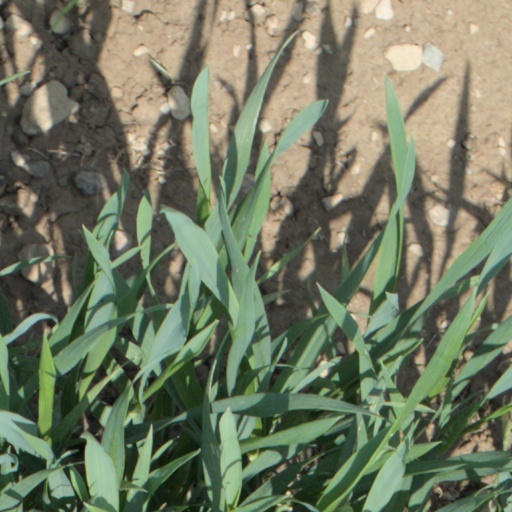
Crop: wheat